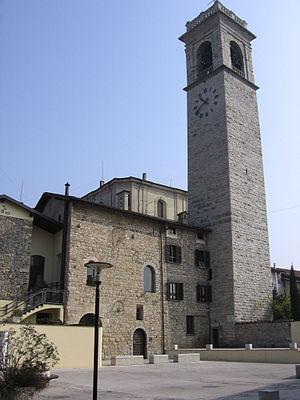
Telgate est une commune italienne de la province de Bergame dans la région Lombardie en Italie.